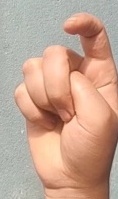
ASL sign: X